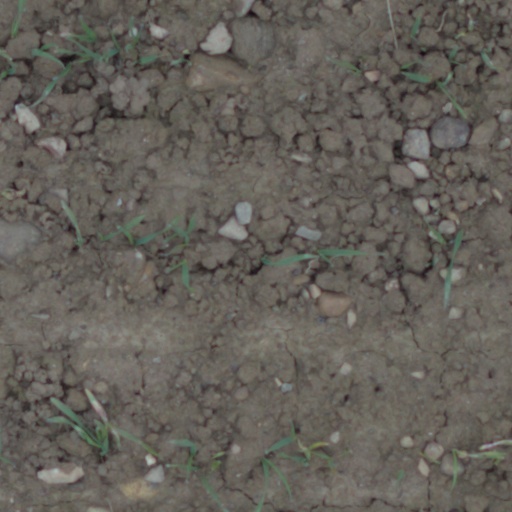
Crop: wheat